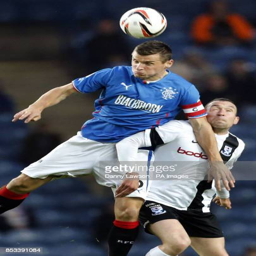
footballer and battle for the ball during the match